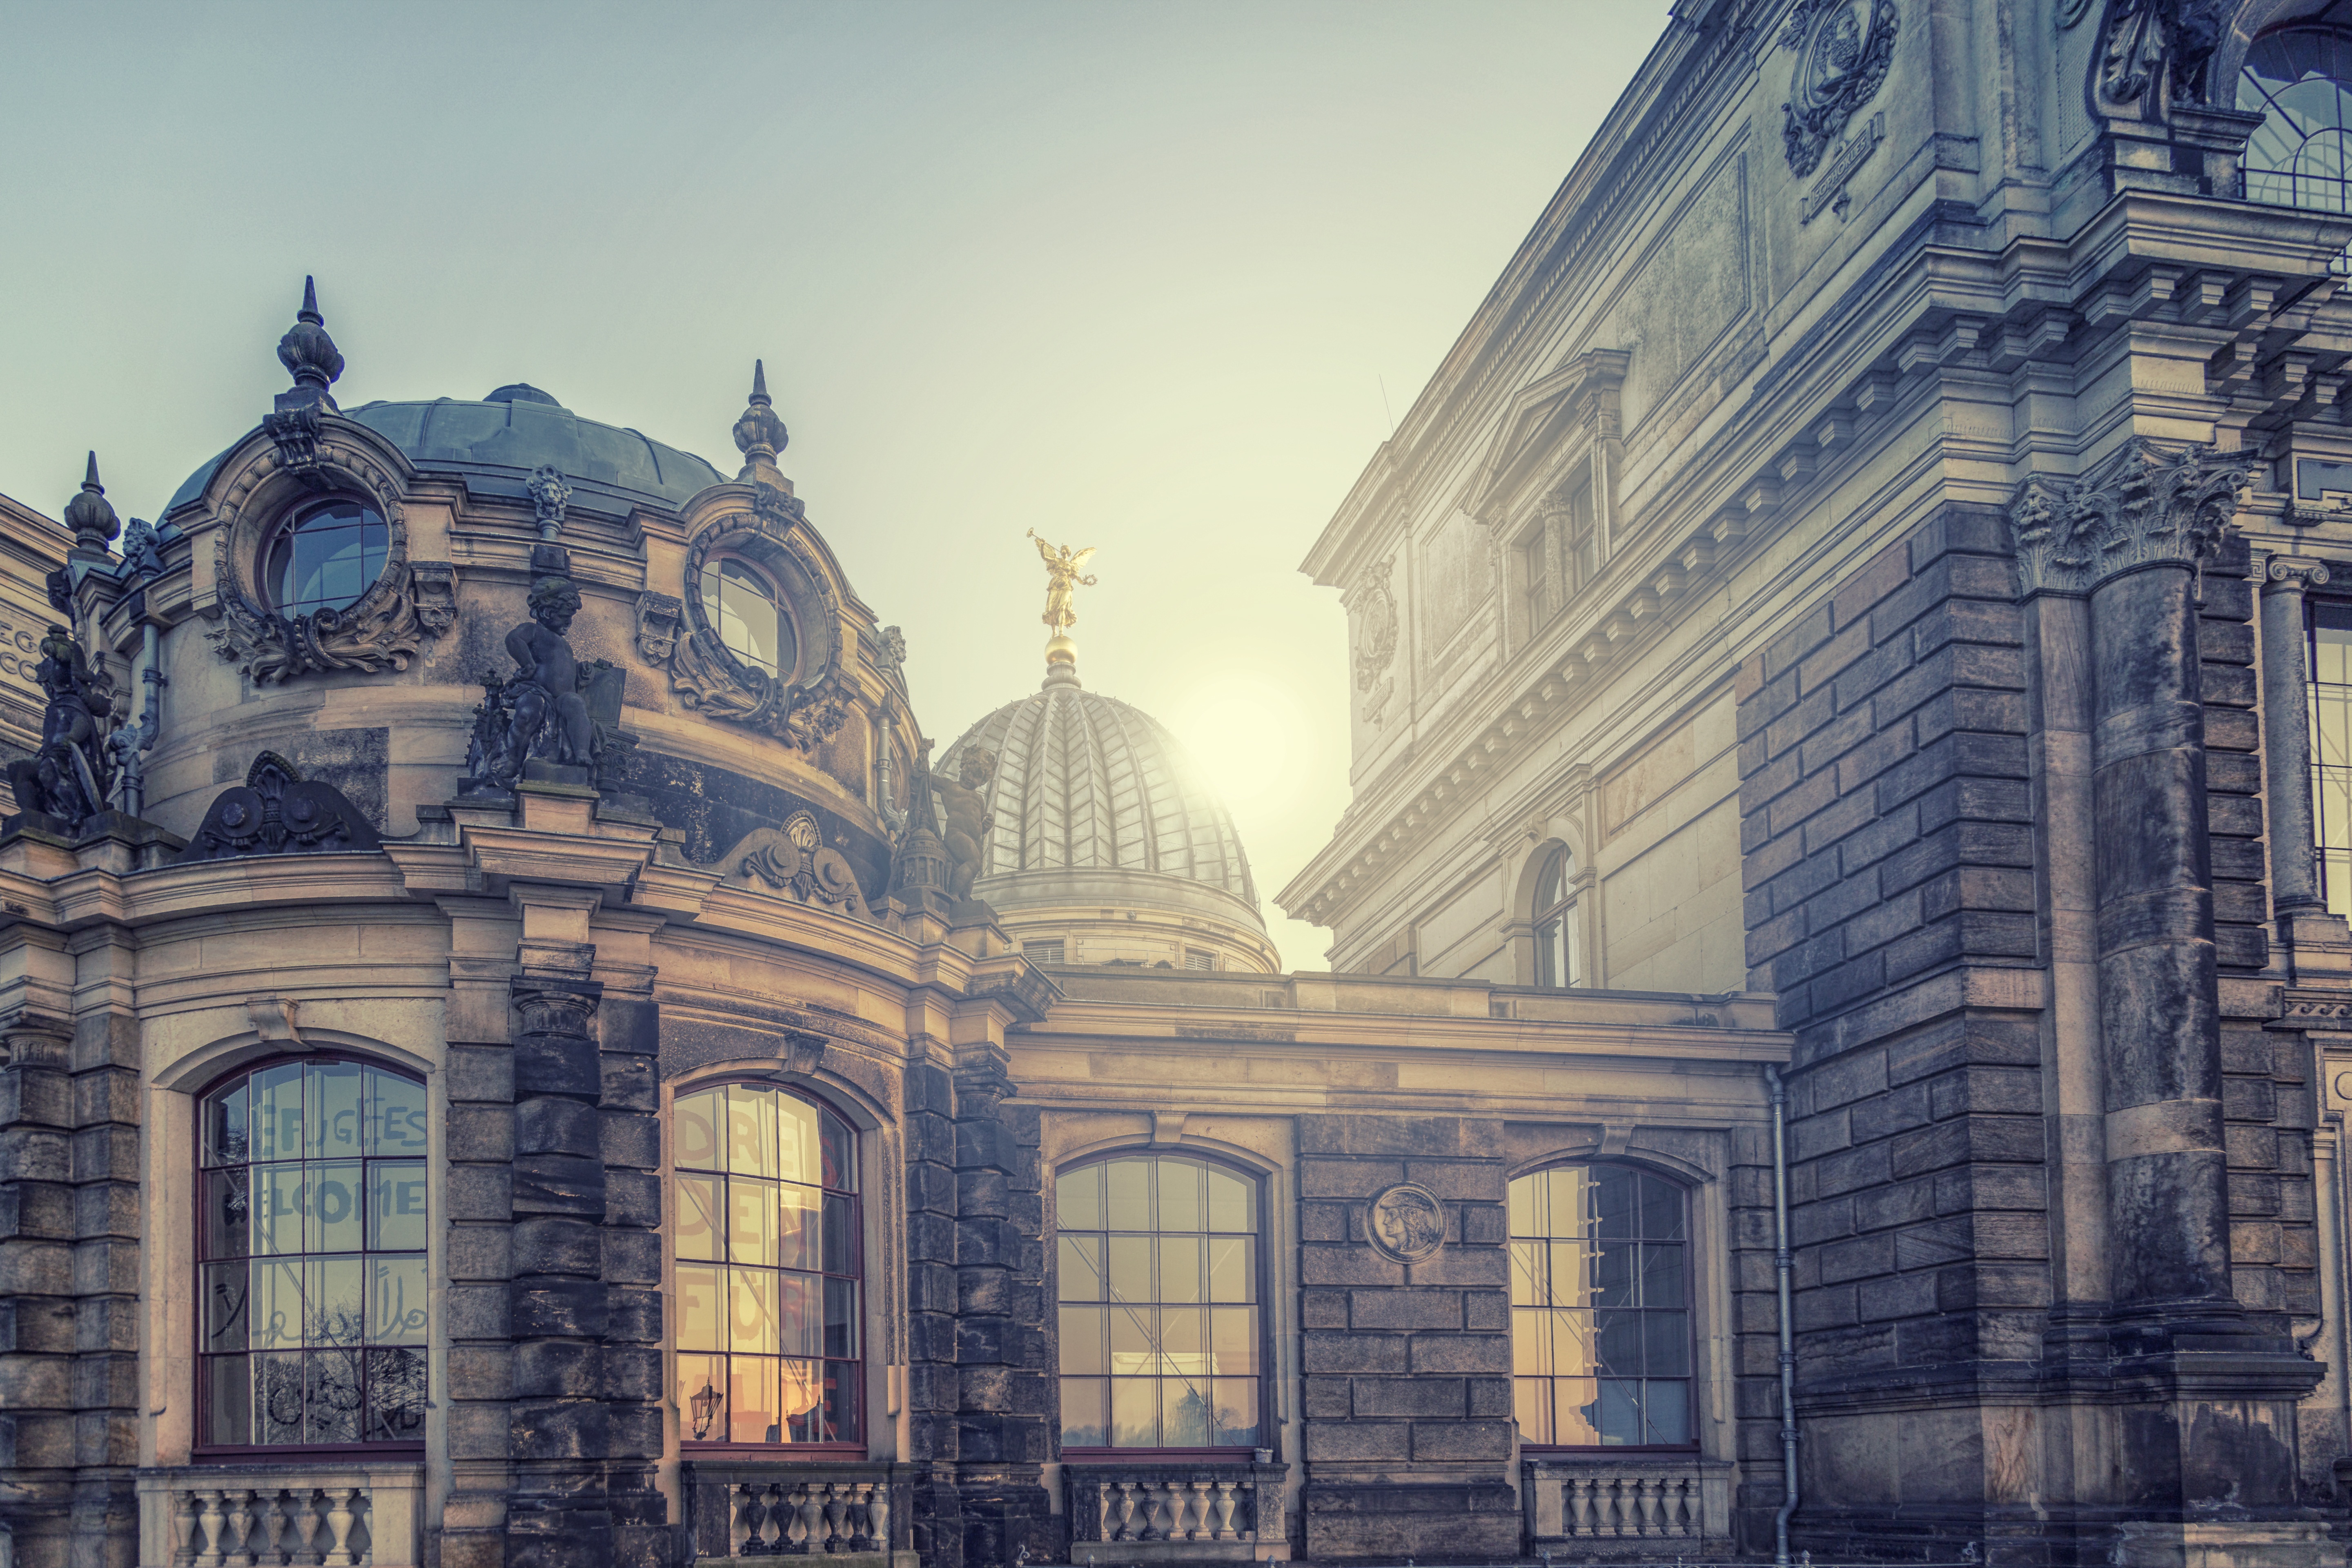
architecture, glass, building, palace, old, cityscape, construction, landmark, facade, church, cathedral, exterior, place of worship, buildings, windows, bricks, statues, synagogue, historical, classic, basilica, iconic, metropolis, domes, gothic architecture, designs, urban area, ancient history